Ainbehge Loabi Firiehge Vaajib

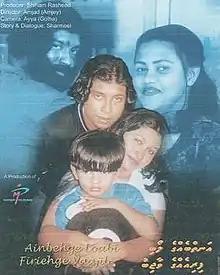
Official film poster

Ainbehge Loabi Firiehge Vaajib is a 2000 Maldivian drama film directed by Amjad Ibrahim. Produced by Shiham Rasheed under Motion Picture, the film stars Yoosuf Shafeeu, Jamsheedha Ahmed and Arifa Ibrahim in pivotal roles.